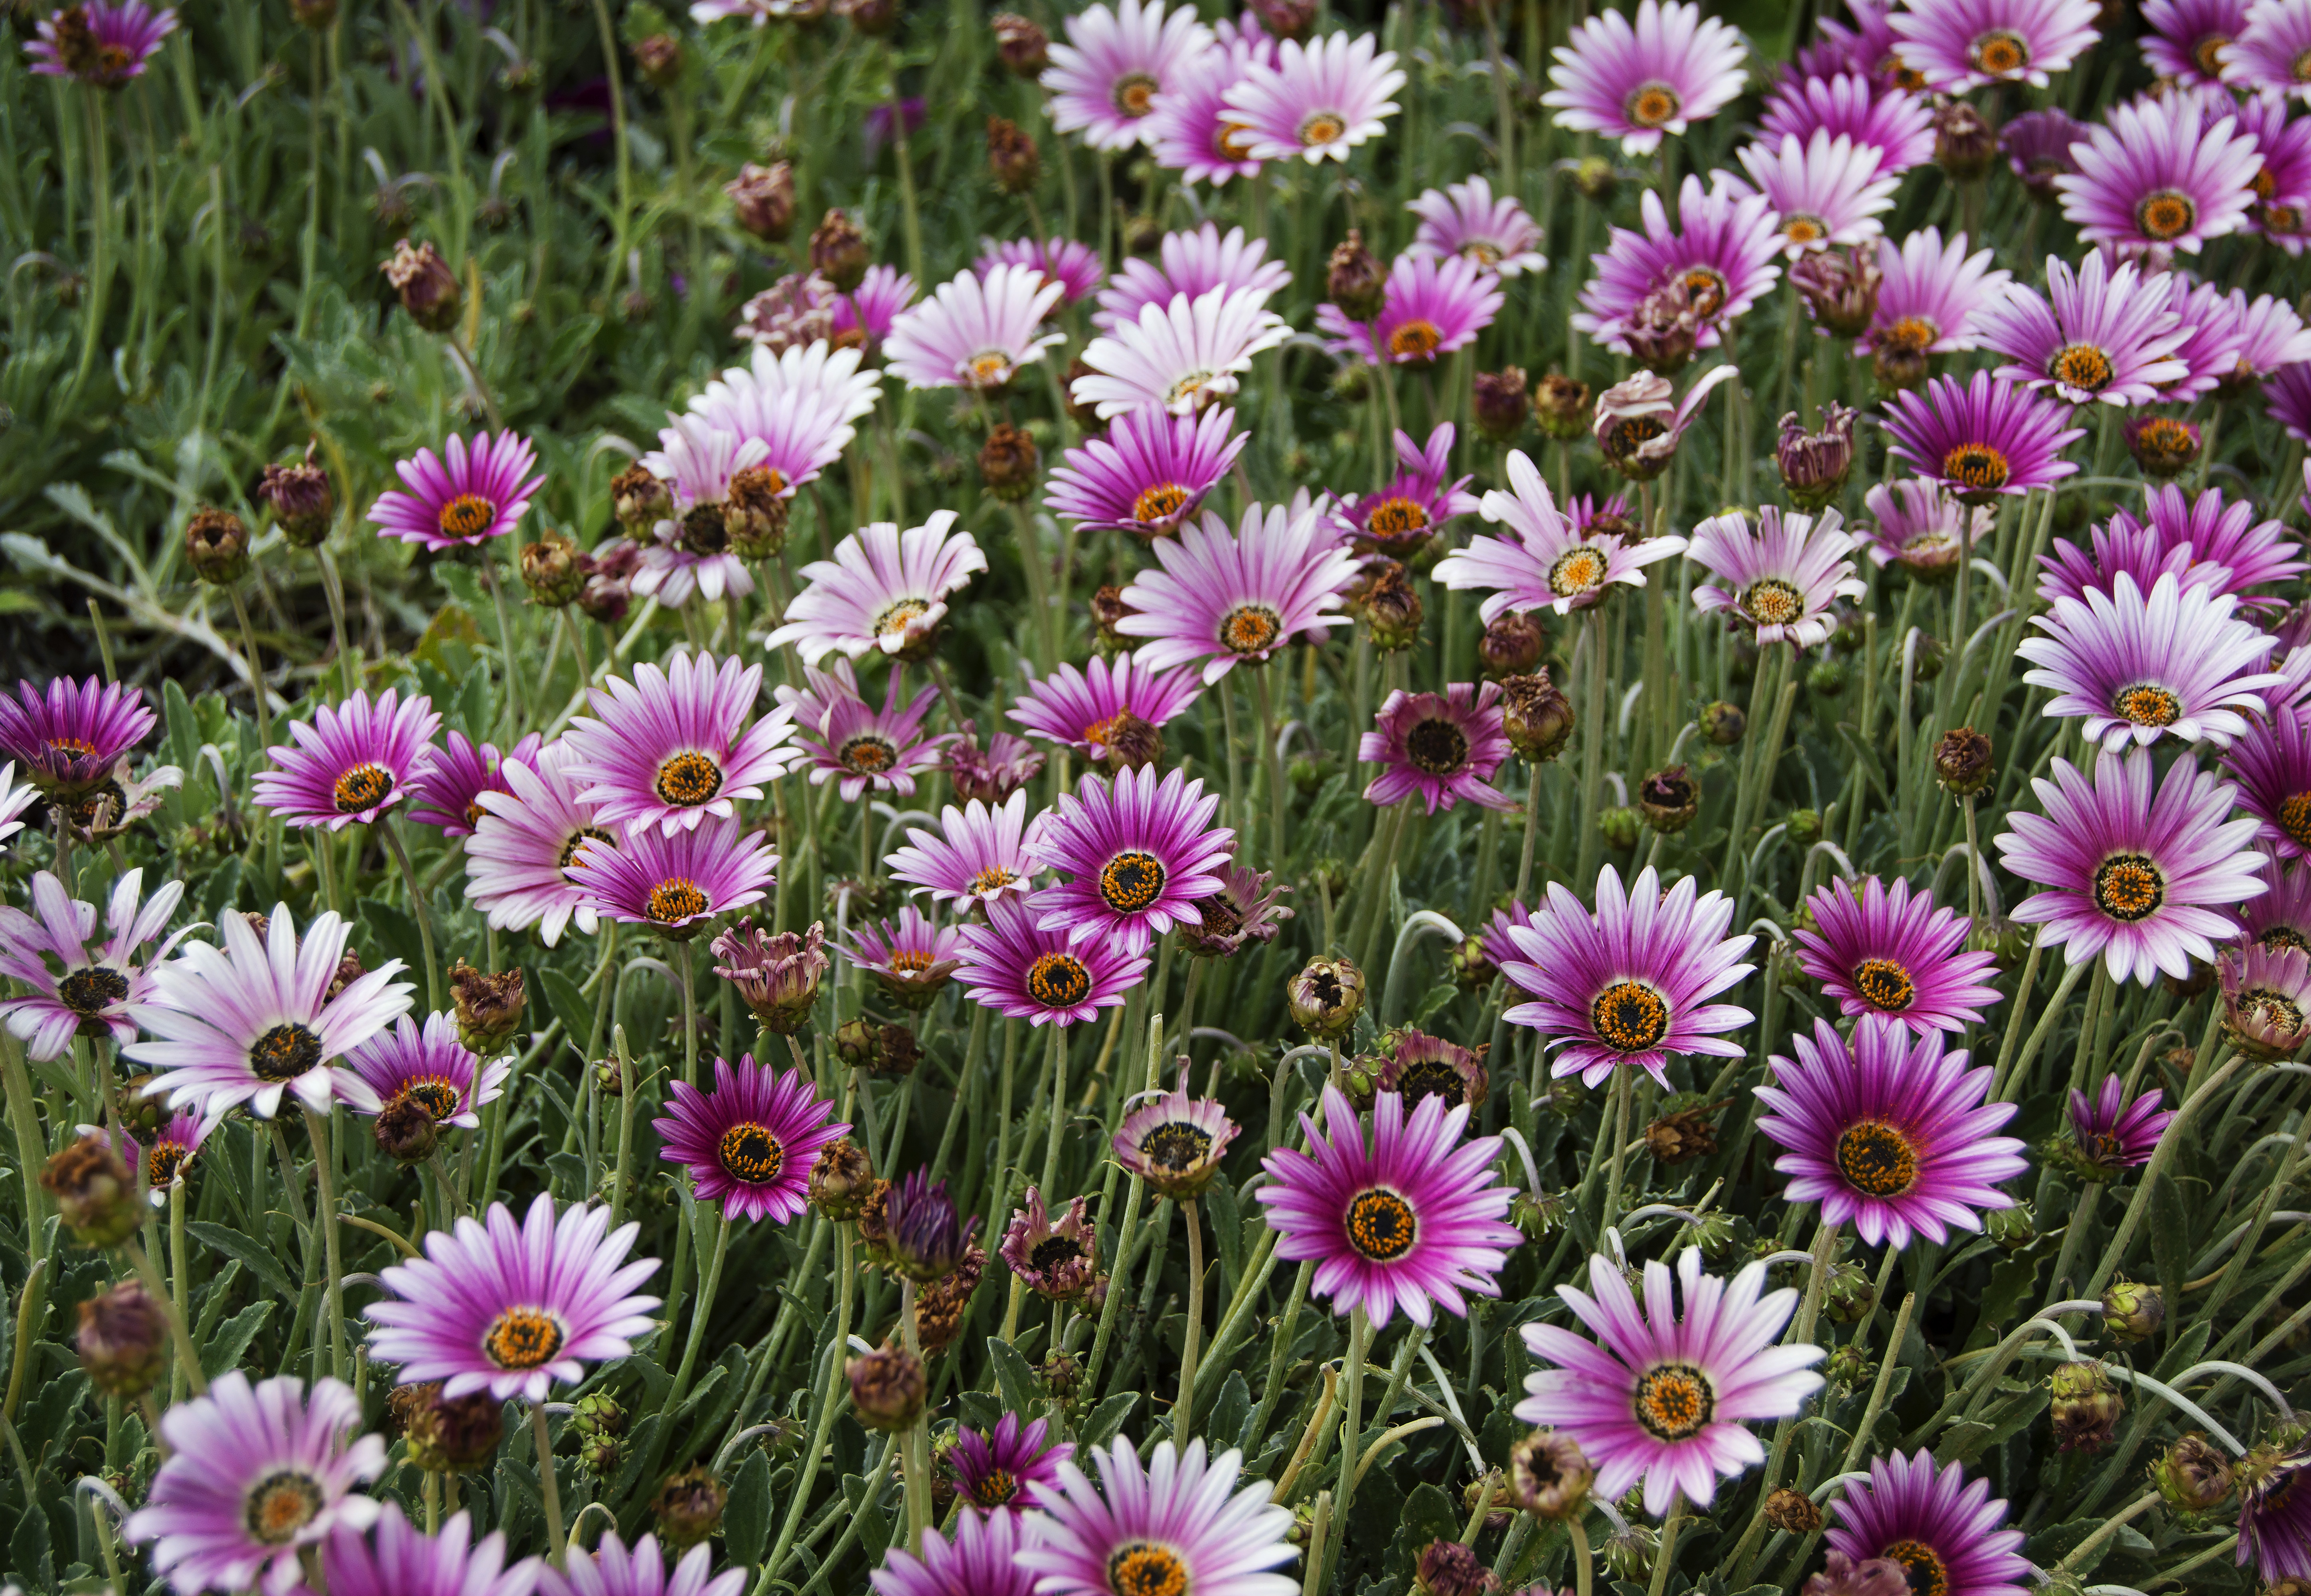
nature, plant, field, meadow, flower, purple, petal, daisy, spring, botany, blooming, flora, wildflower, flowers, pigface, aster, daisies, flowering plant, daisy family, oxeye daisy, ice plant, annual plant, land plant, marguerite daisy, garden cosmos, ice plant family, dorotheanthus bellidiformis, karkalla, seaside daisy, erigeron glaucus, beach aster, seaside fleabane